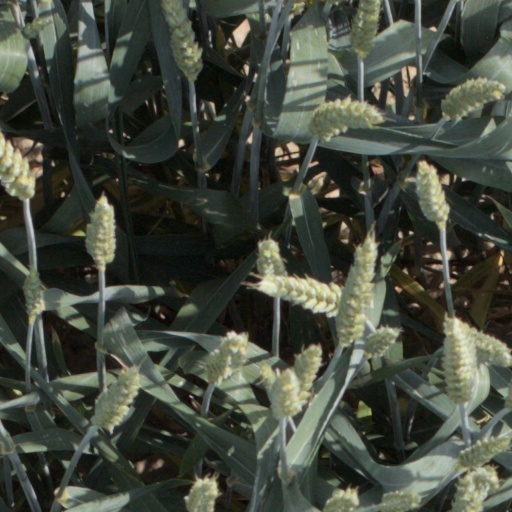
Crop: wheat